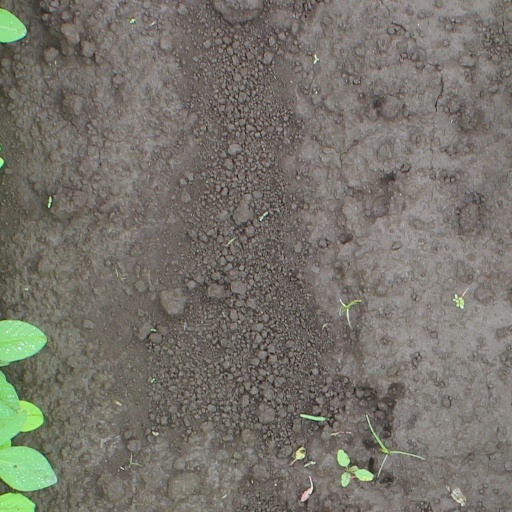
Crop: soybean